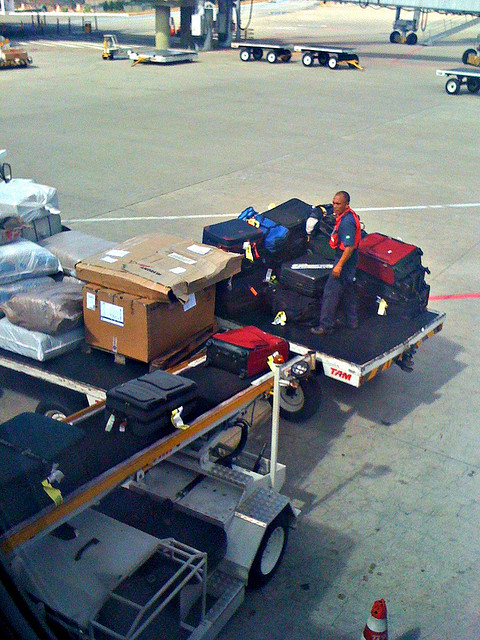
a man on a  truck pulling luggage at the airport